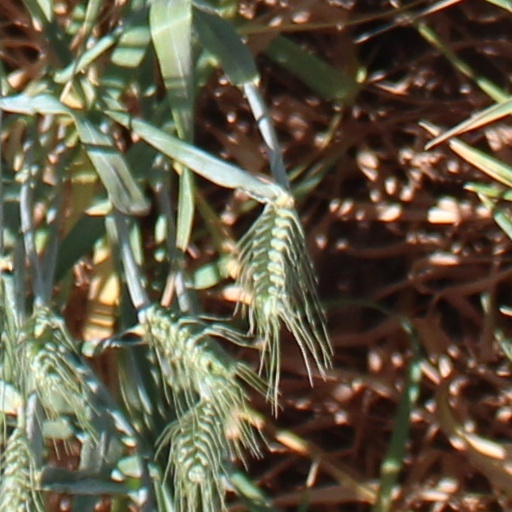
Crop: wheat